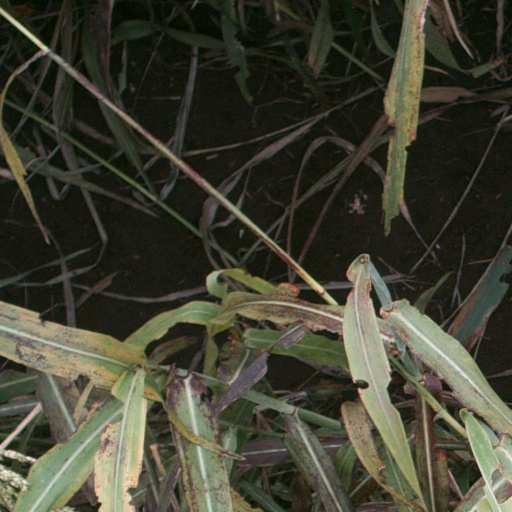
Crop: sorghum